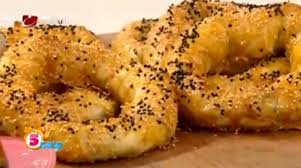
Yemek: simit